Nguni people

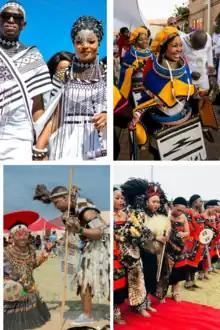
Top left, Xhosa; Top right, Ndebele; Bottom left, Zulu; Bottom right, Swati

The Nguni people are an ethnolinguistic group of Bantu ethnic groups native to Southern Africa where they form the single largest ethnolinguistic community.